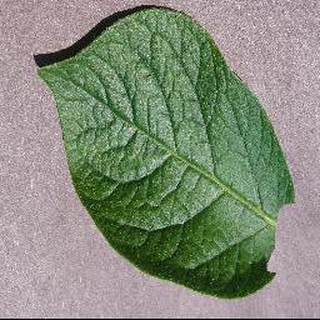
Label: healthy_potato